Henrik Valeur

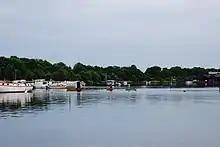
Panorama view of Fredens Havn (Harbour of Peace) in Erdkehlgraven, Copenhagen

In a feature article in Politiken (2009) he argued that in response to climate change, i.e. extreme weather, sea level rise and stormwater etc., ecology and urbanity must be integrated. But rather than moving the city out into the countryside, as Ebenezer Howard had proposed with his garden city concept more than a hundred years earlier, Henrik Valeur suggested that nature be incorporated in the city both physically, for instance in the form of soil and vegetation that can absorb excess water, and conceptually, in the way we think about cities. Ten years later, in another feature article in Politiken, he used Fredens Havn (Harbour of Peace), a spontaneously evolved and self-organized floating settlement in the central parts of Copenhagen, as an example of climate adapted living in the city.